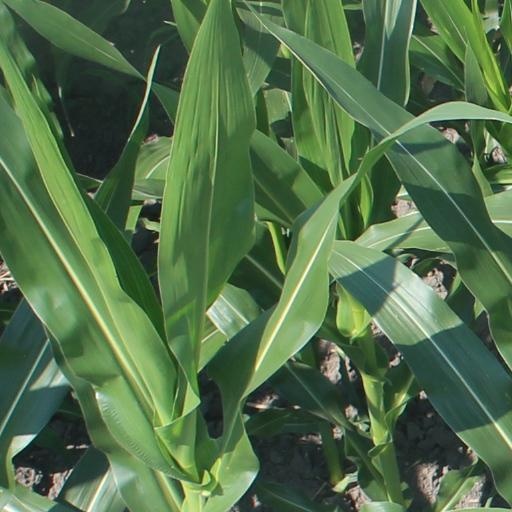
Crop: maize; corn